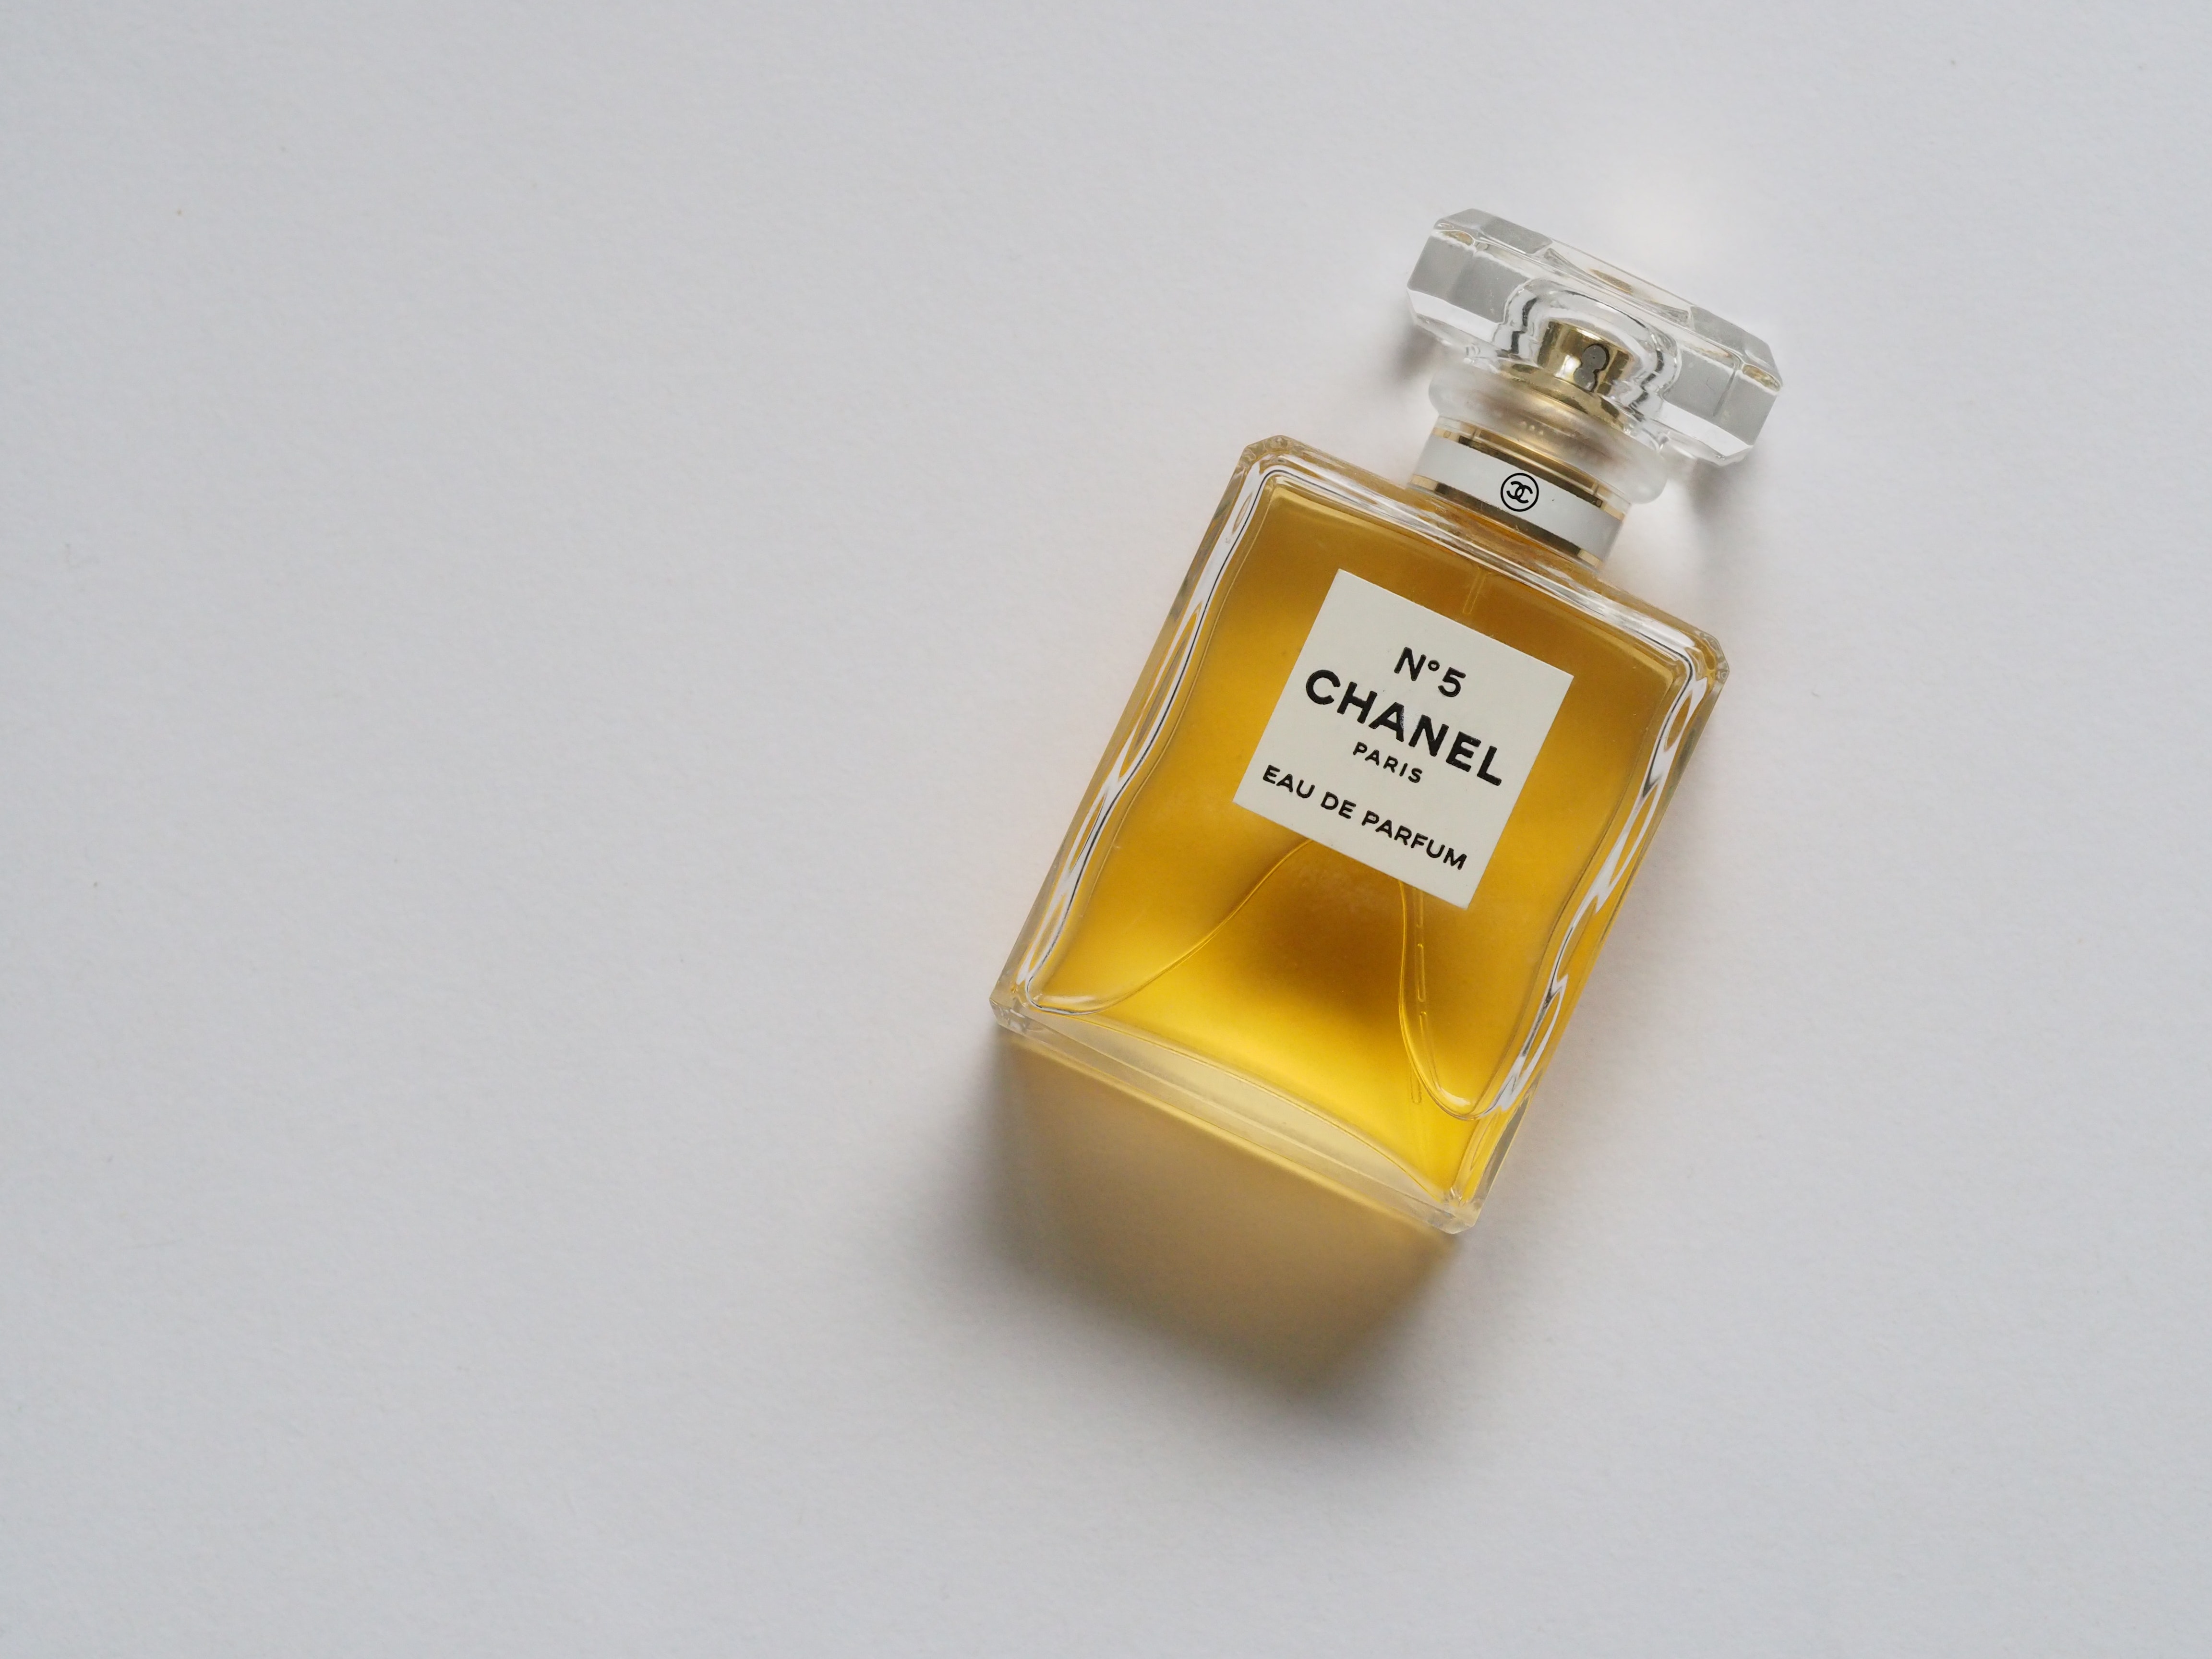
perfume, product, cosmetics